Emily Stackhouse

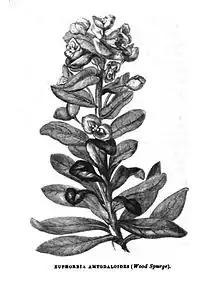
"Euphorbia amygdaloides" or wood spurge by Stackhouse for "Flowers of the Field"

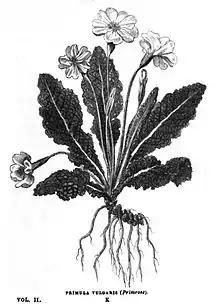
"Primula vulgaris" or primrose by Stackhouse for "Flowers of the Field"

Emily Stackhouse was born on 15 July 1811 in Modbury, Devon, one of six children of Rev. William Stackhouse III and Sarah Stackhouse. The Stackhouses were an old Cornish family that included several naturalists; her great-uncle was the botanist John Stackhouse. Emily may have lived for a time with her second cousin Frances Stackhouse Acton, a botanist and botanical artist whose father Thomas Andrew Knight was also a botanist. She also frequently stayed with William Rashleigh, a Member of Parliament and naturalist who was married to her aunt.